Federation of Cuban Women

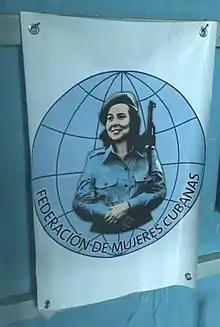
Vilma Espín was the president of the FMC

The Federation of Cuban Women (FMC) was established in 1948 by a group of activists including Mirta Aguirre, María Argüelles, Edith García Buchaca, Ana M. Hidalgo, Celia Machado, Candelaria Rodríguez, Caridad Sánchez, Asela de los Santos, Cipriana Vidaurreta, and María Josefa Vidaurreta as the (Democratic Federation of Cuban Women). García was the first president of the organization, which immediately became affiliated with the Women's International Democratic Federation. In 1960, it was reorganized as the under the revolutionary government, with Vilma Espín as its president. Espin fought in the Sierra Maestras with Fidel Castro and Raúl Castro and married Raúl in 1959. She was the president of the FMC until her death in 2007. The FMC was deeply involved in the 1961 Cuban literacy campaign and in supplying workers after the mass exodus of trained labor following the Revolution. It also plays an integral role in Cuban disaster risk reduction, undertaking an annual vulnerability mapping exercise. The information gathered is used in emergency planning and evacuations during hurricane alerts A few of the stated goals of the FMC are: